Professional ice hockey in Connecticut

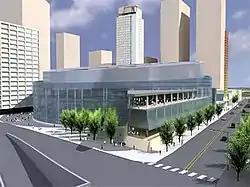
Rendering a new arena Hartford, CT, proposed to attract a new major league hockey team

Several efforts have been made over the years to revive NHL hockey by promoting the Hartford market for a new or relocated NHL franchise.